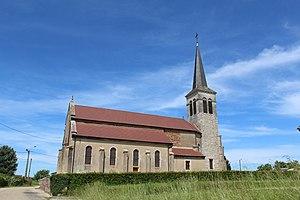
Église Saint-Hilaire de Courtes.
Courtes est une commune française, située dans le département de l'Ain en région Auvergne-Rhône-Alpes.